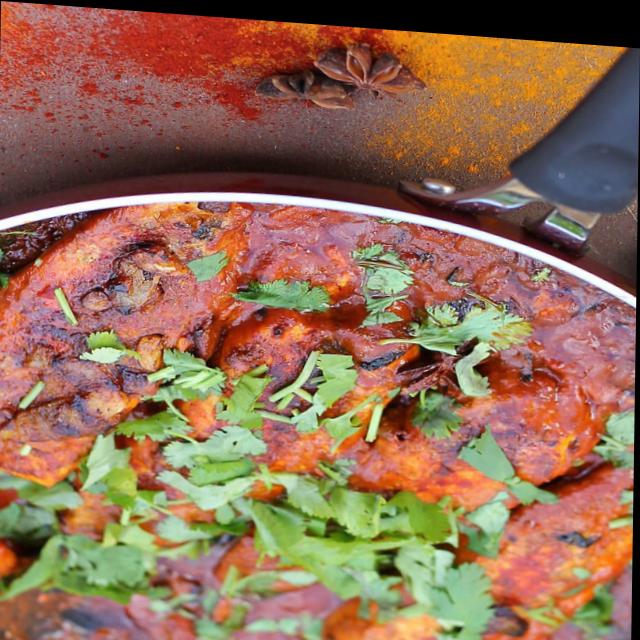
Dish: fish_curry